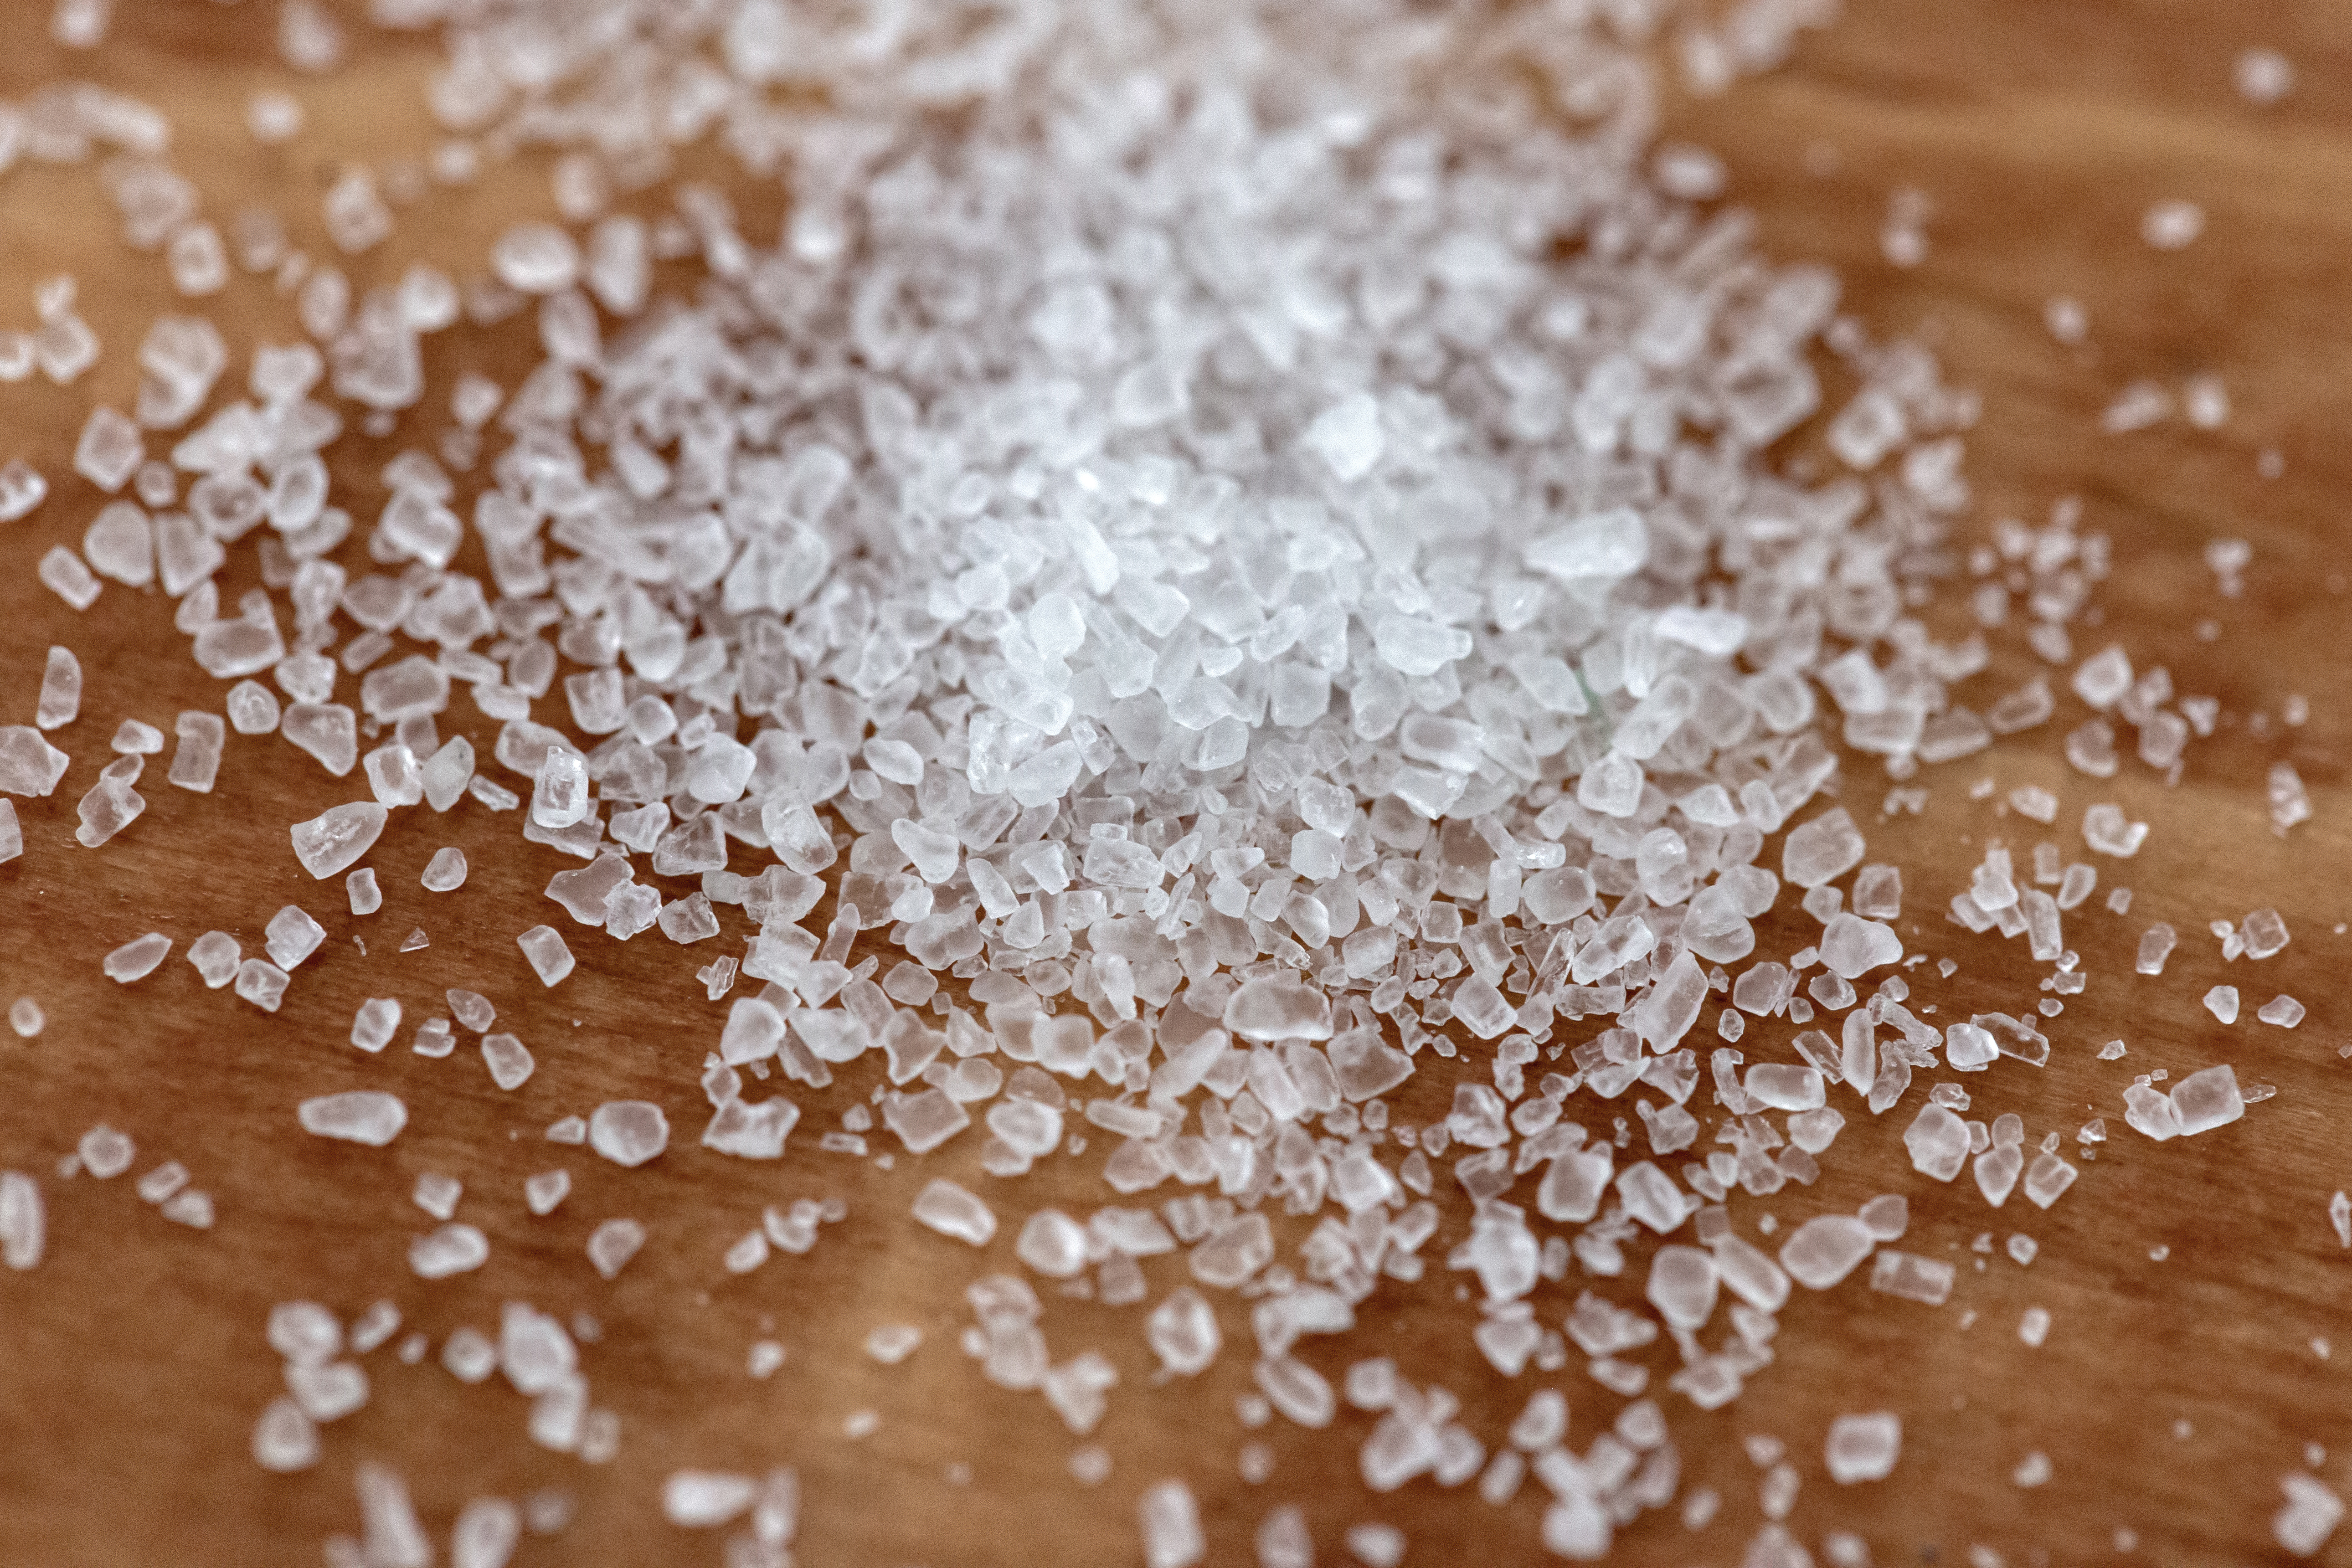
water, close up, powdered sugar, macro photography